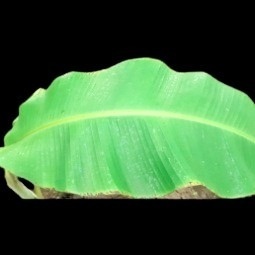
Label: Healthy